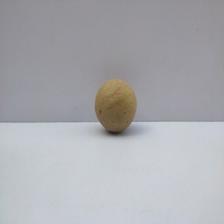
Size: Small